Queensland borders

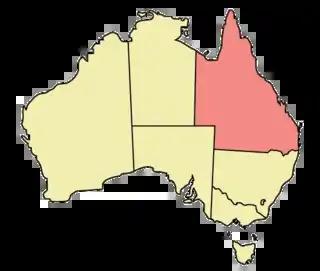
Queensland, the north-east state of Australia

Queensland is the north-eastern state of Australia and has land borders with three other Australian states and territories: New South Wales (to the south), South Australia (to the south-west) and Northern Territory (to the west). To the north of Queensland is the Torres Strait separating the Australian mainland from Papua New Guinea. To the east of Queensland is the Coral Sea, part of the Pacific Ocean. There are many islands off the Queensland coast which form part of the state of Queensland.